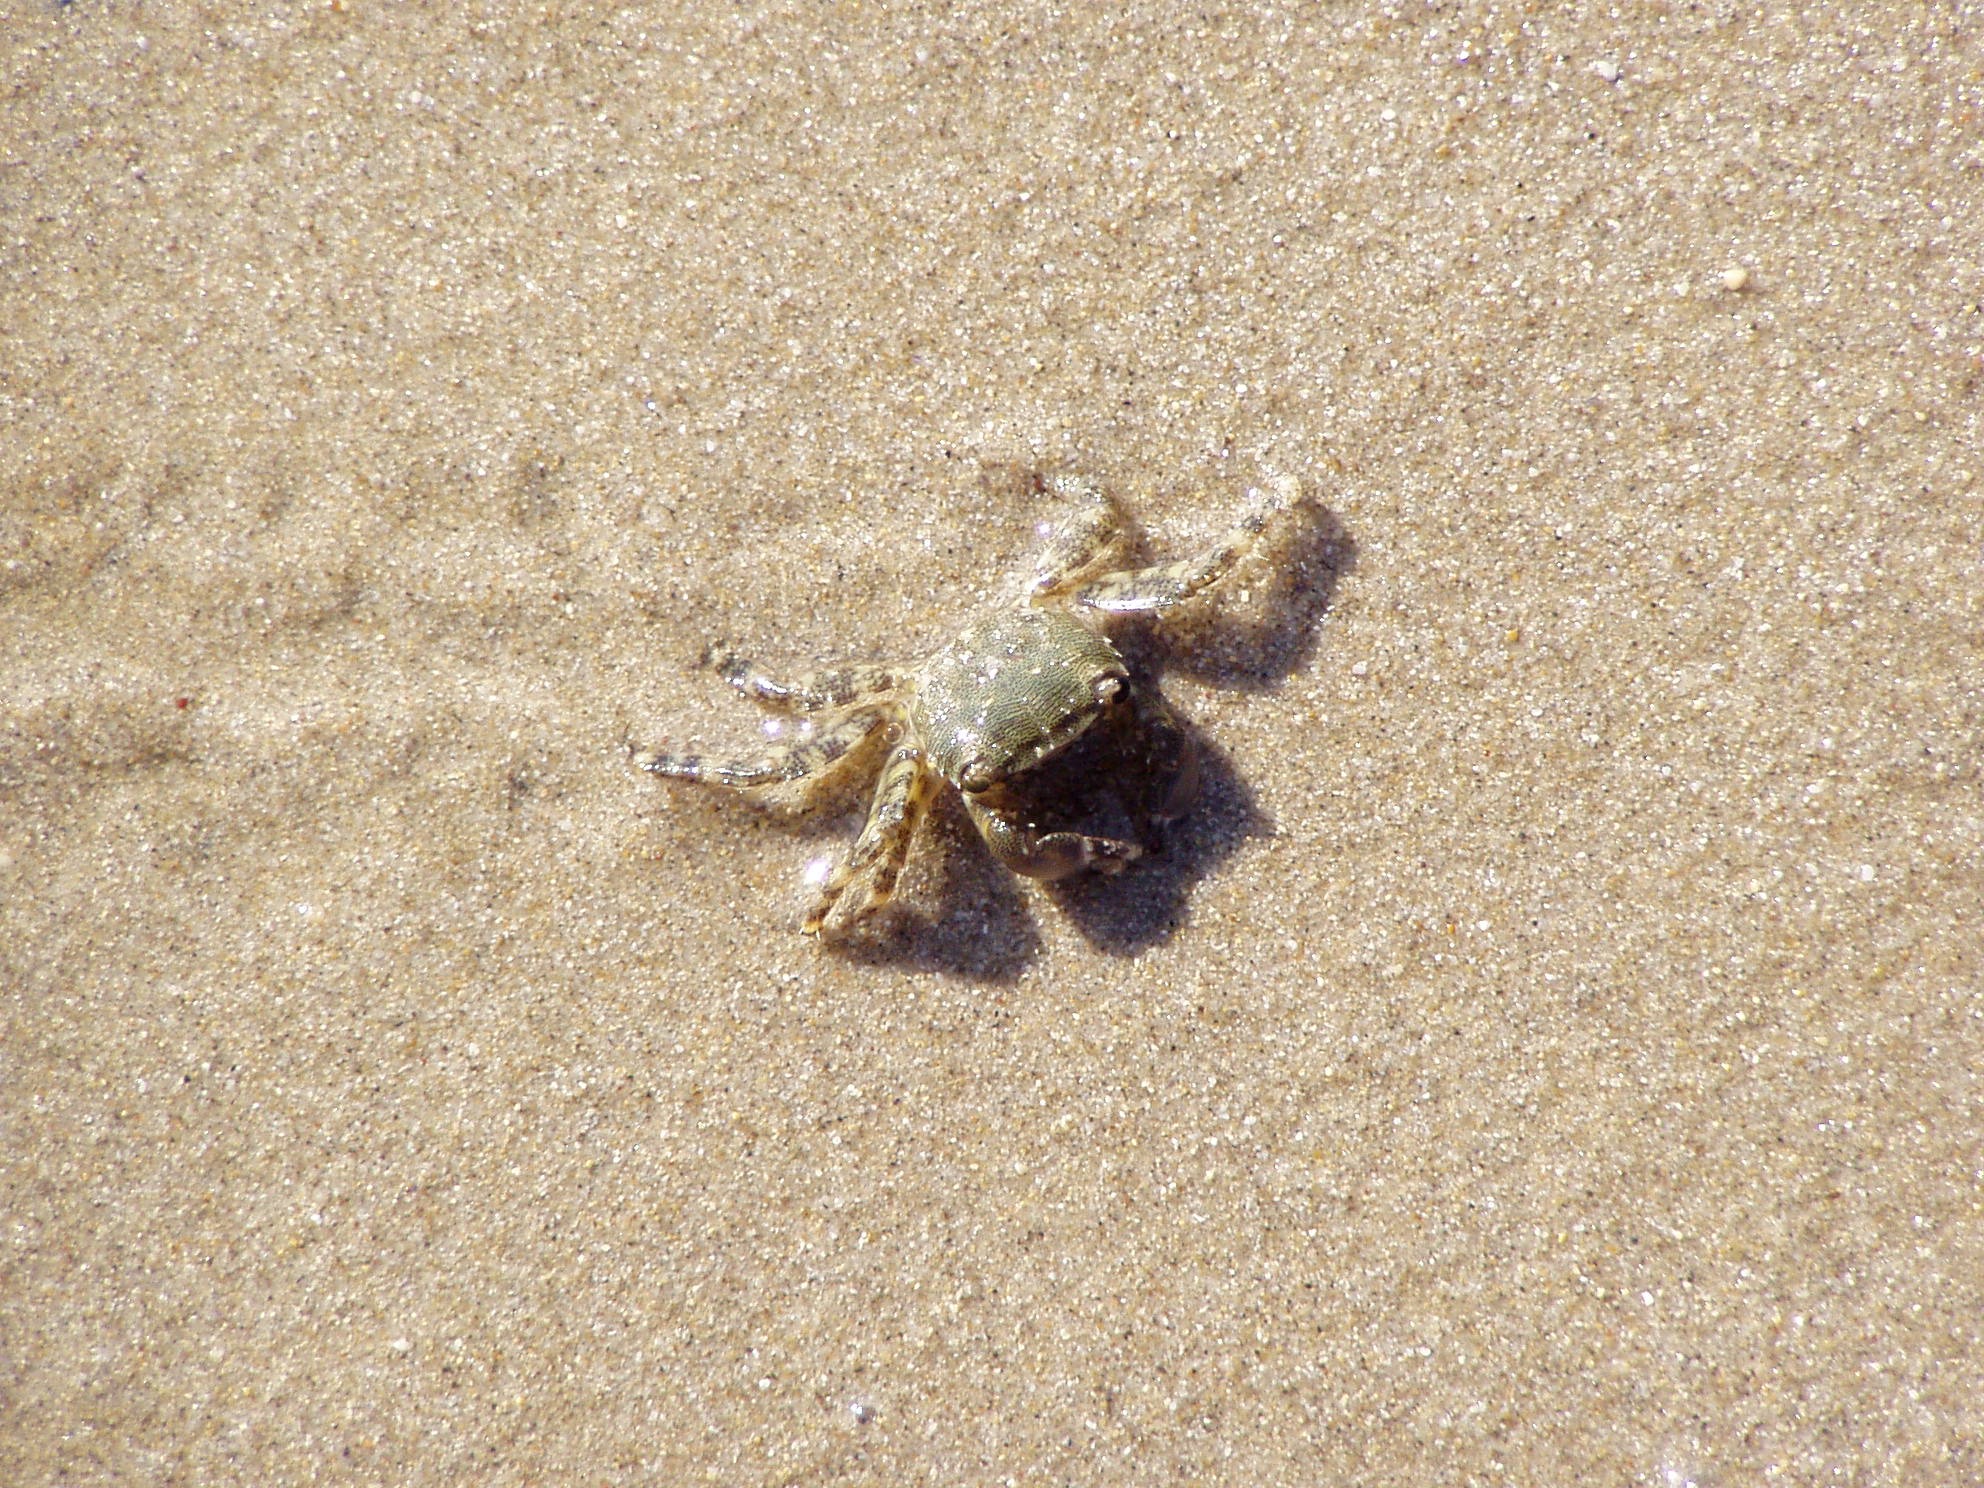
beach, sand, sun, summer, shadow, turtle, sea turtle, reptile, fauna, crab, invertebrate, marine biology